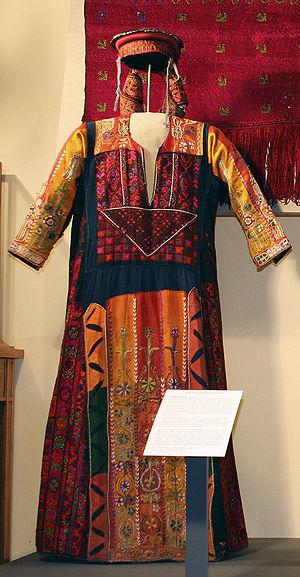
Bayt Jibrin, est un village arabe palestinien qui était situé à 21 km au nord-ouest de la ville d'Hébron. Le village avait une superficie totale de 56 185 dounams, soit 56,1 km².